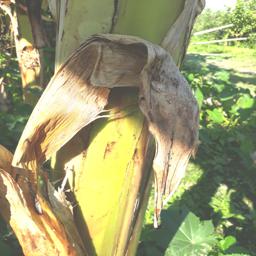
Label: PSEUDOSTEM WEEVIL